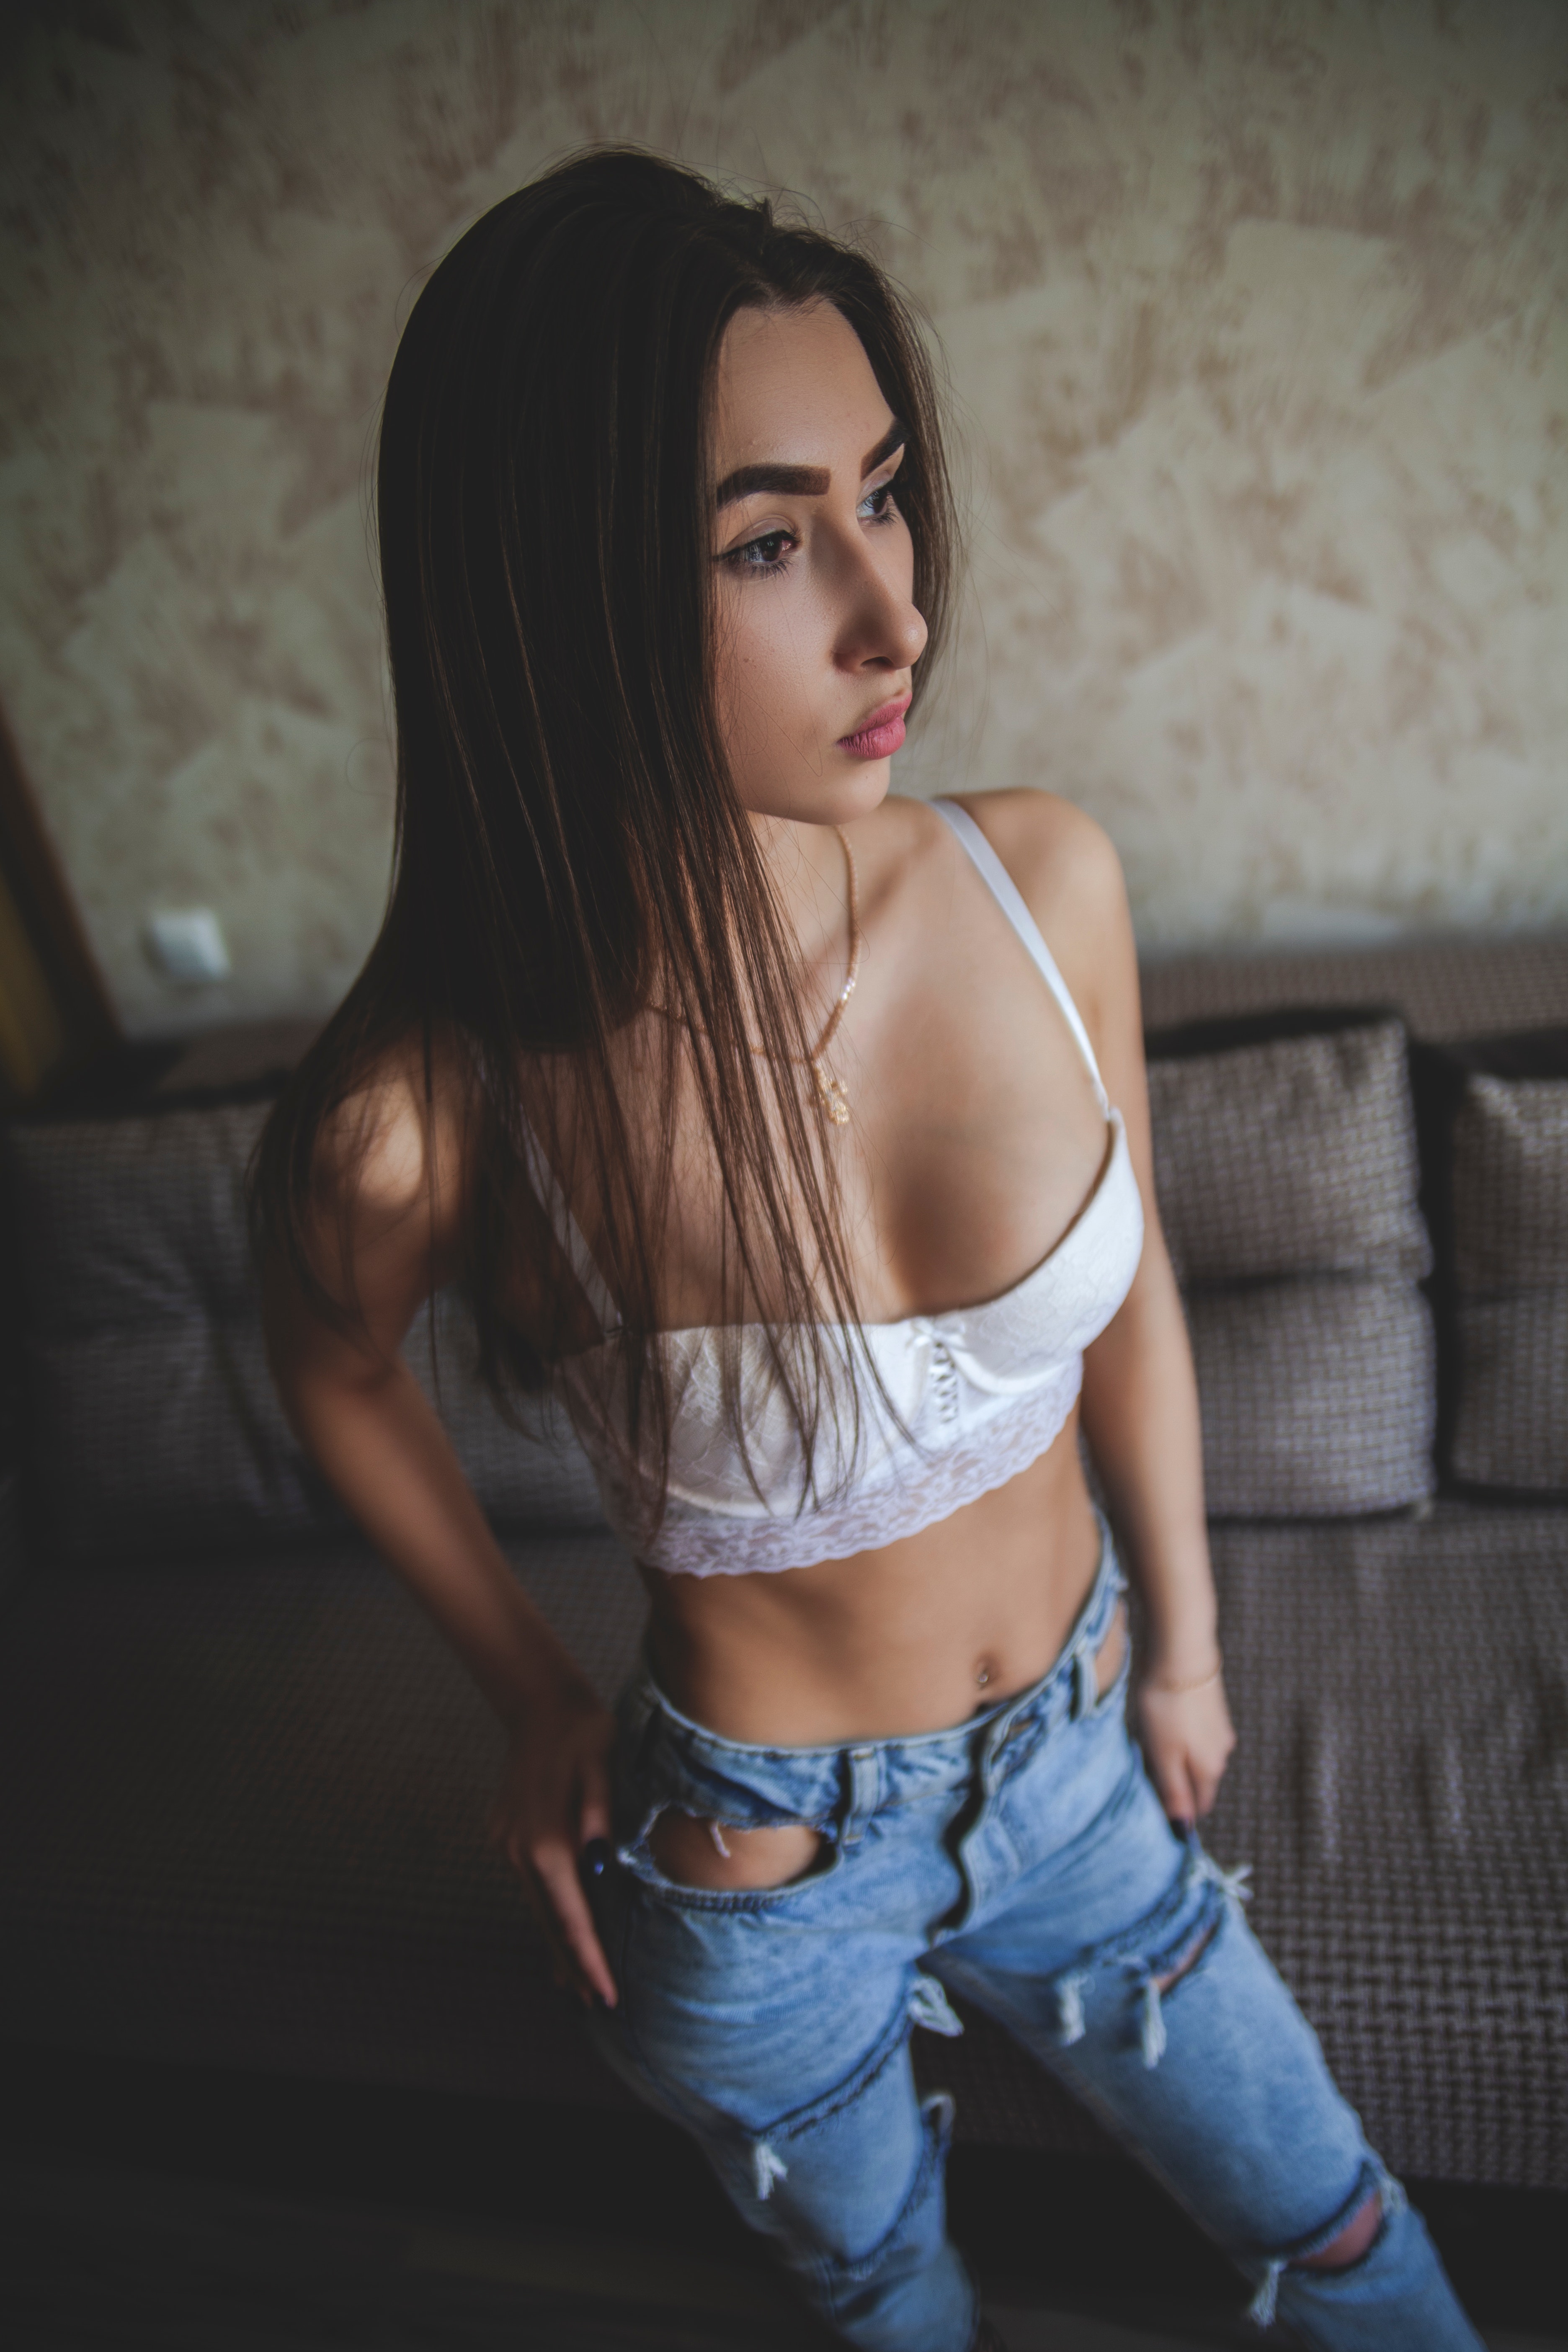
clothing, jeans, beauty, skin, long hair, model, photo shoot, black hair, fashion, lip, leg, photography, denim, abdomen, waist, brown hair, stomach, hip, thigh, flash photography, chest, trunk